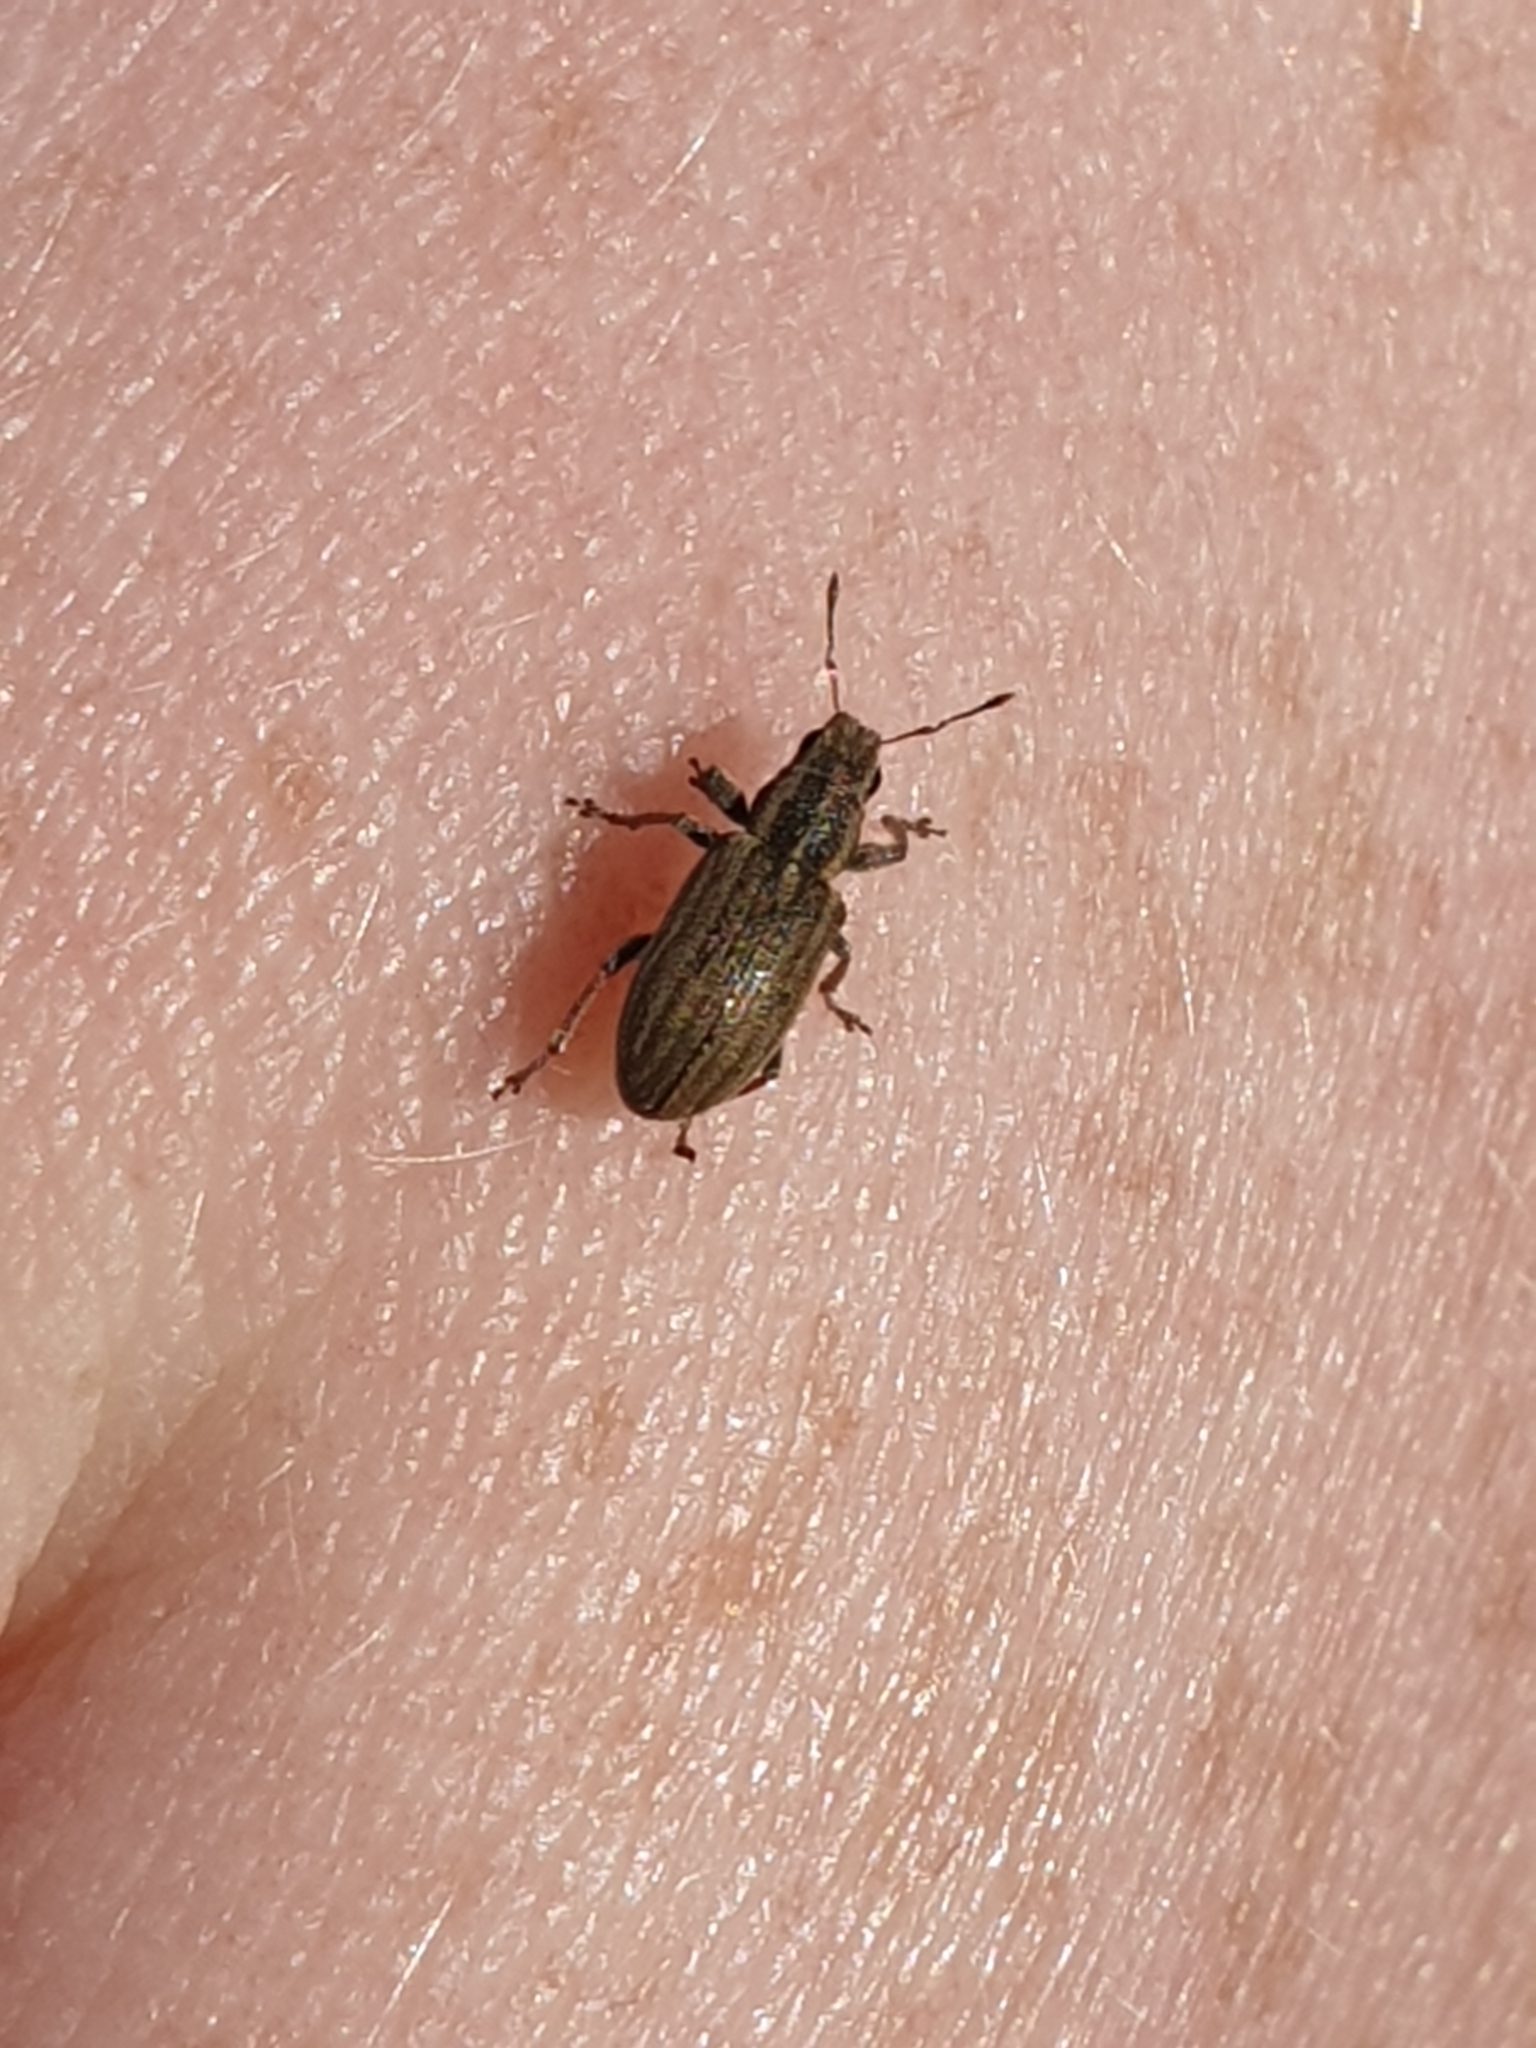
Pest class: pea_leaf_weevil